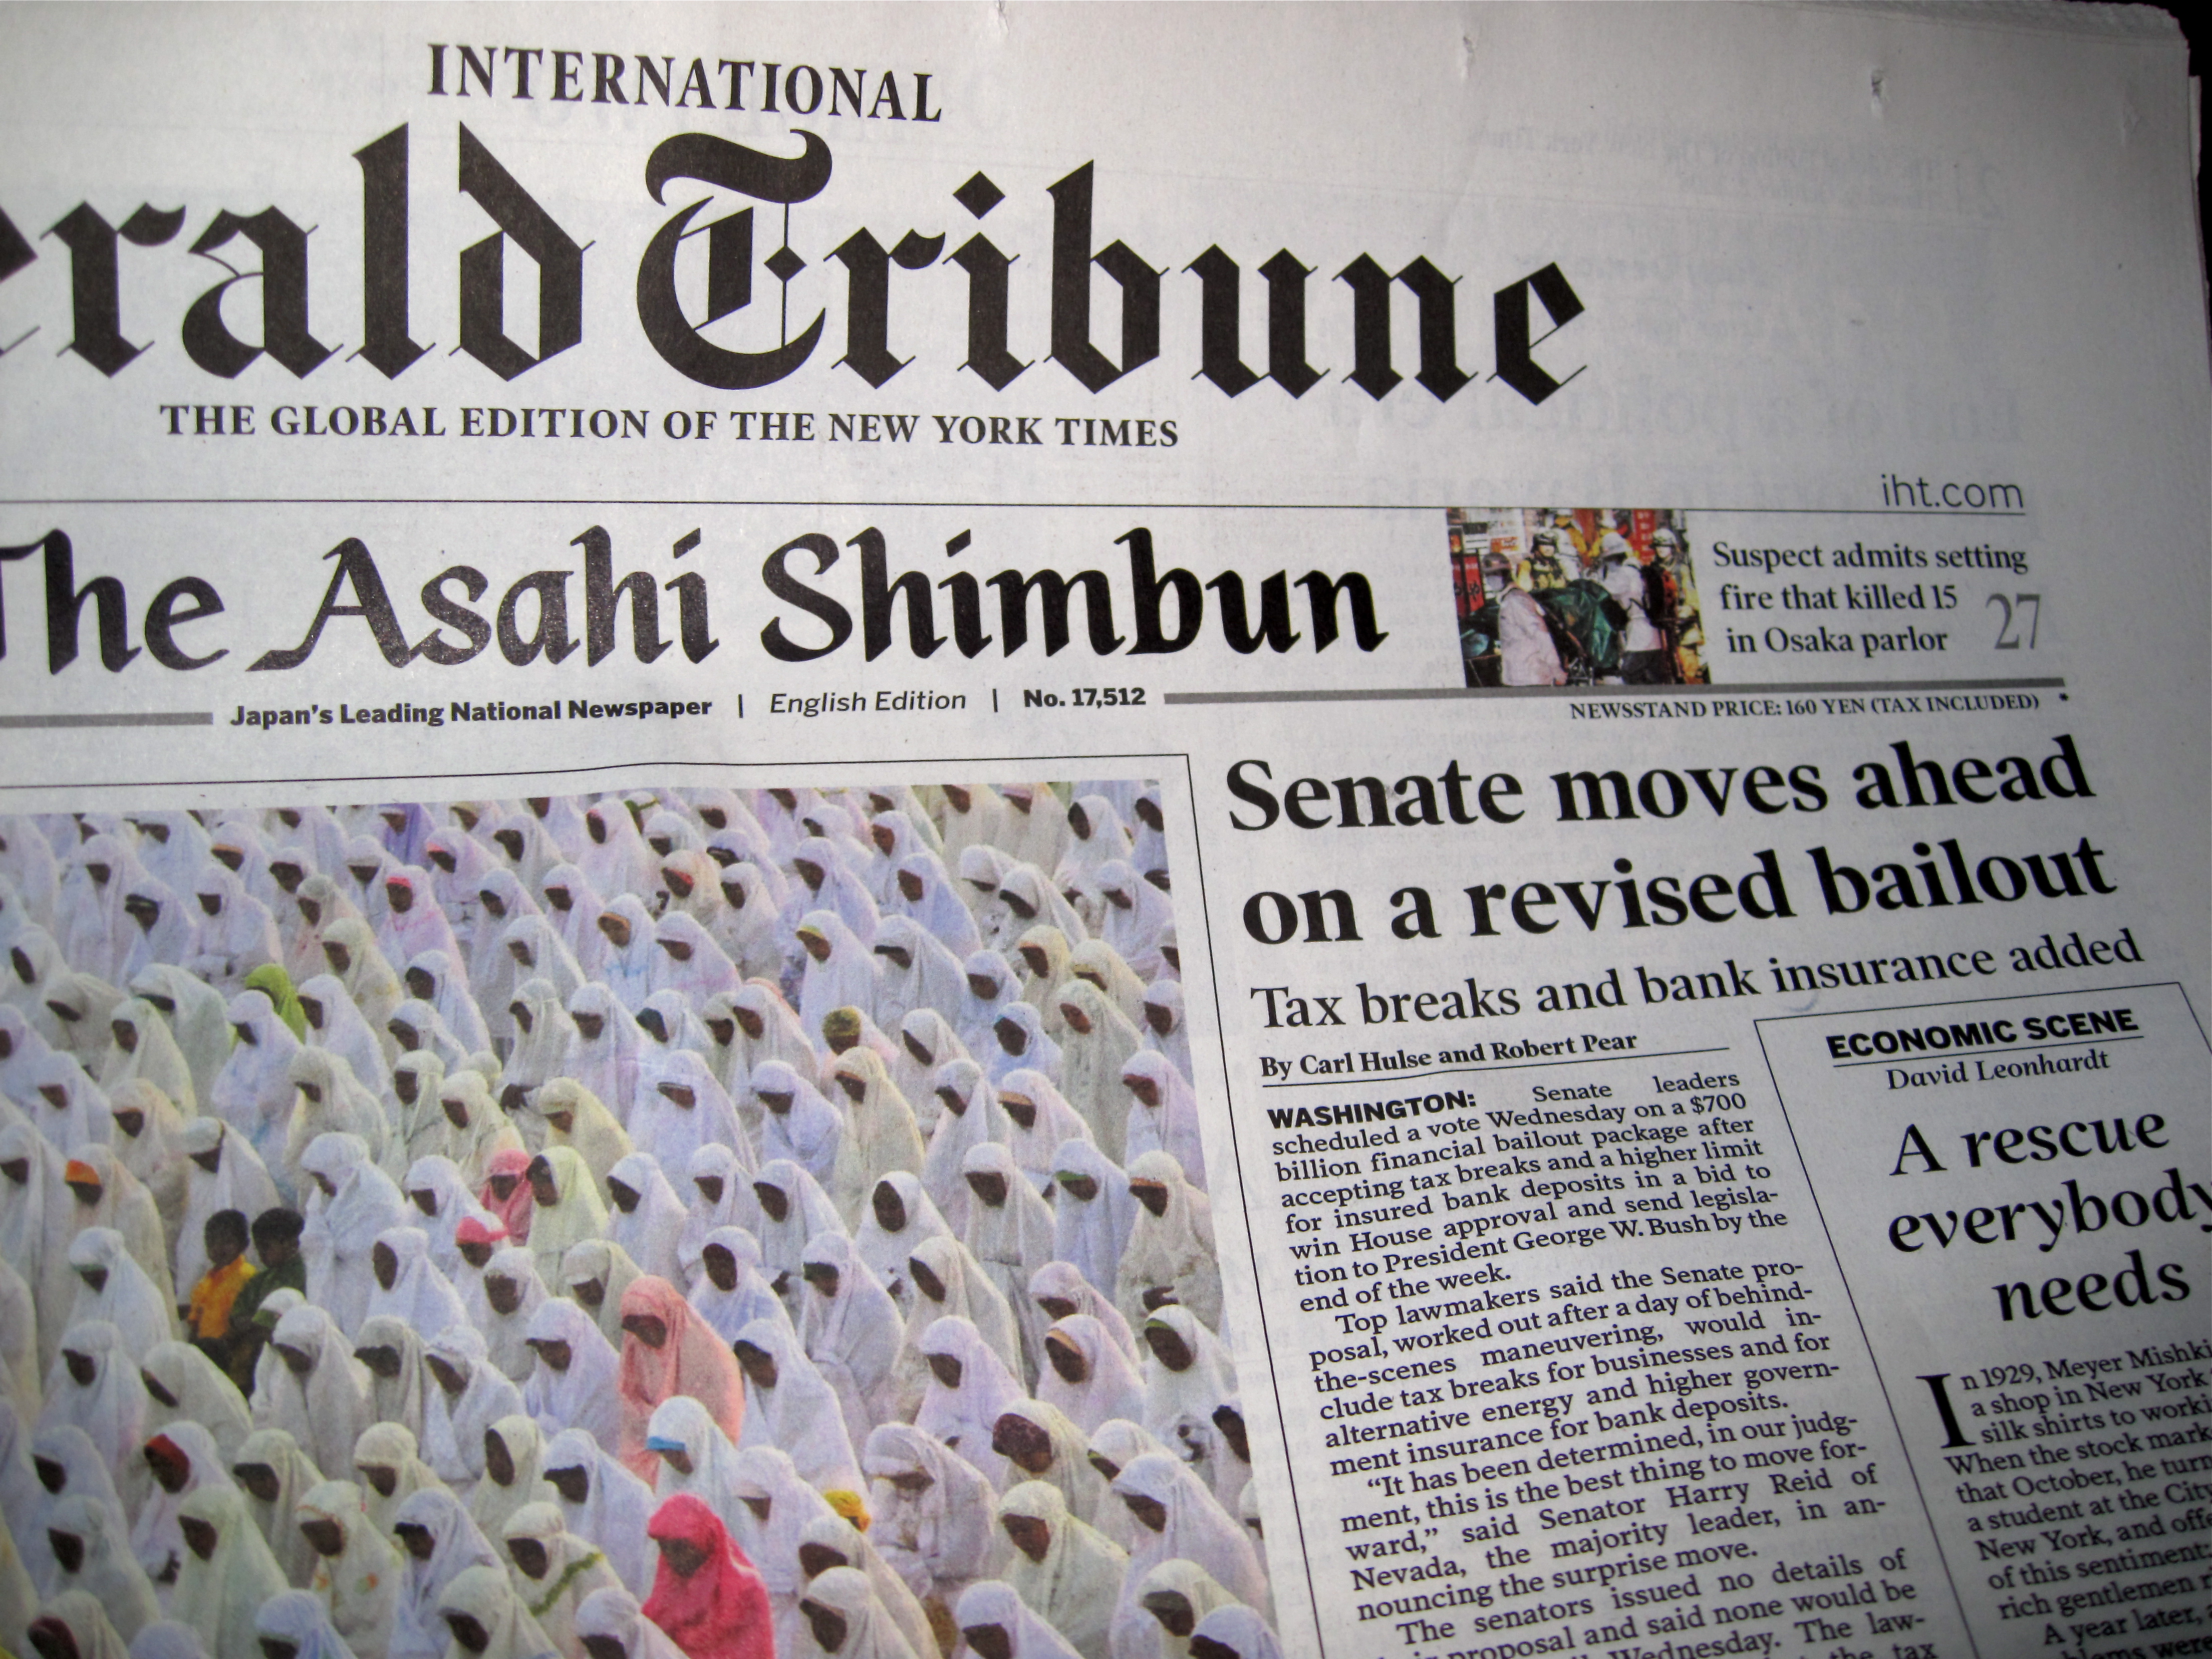
newspaper, japan, brand, font, art, design, text